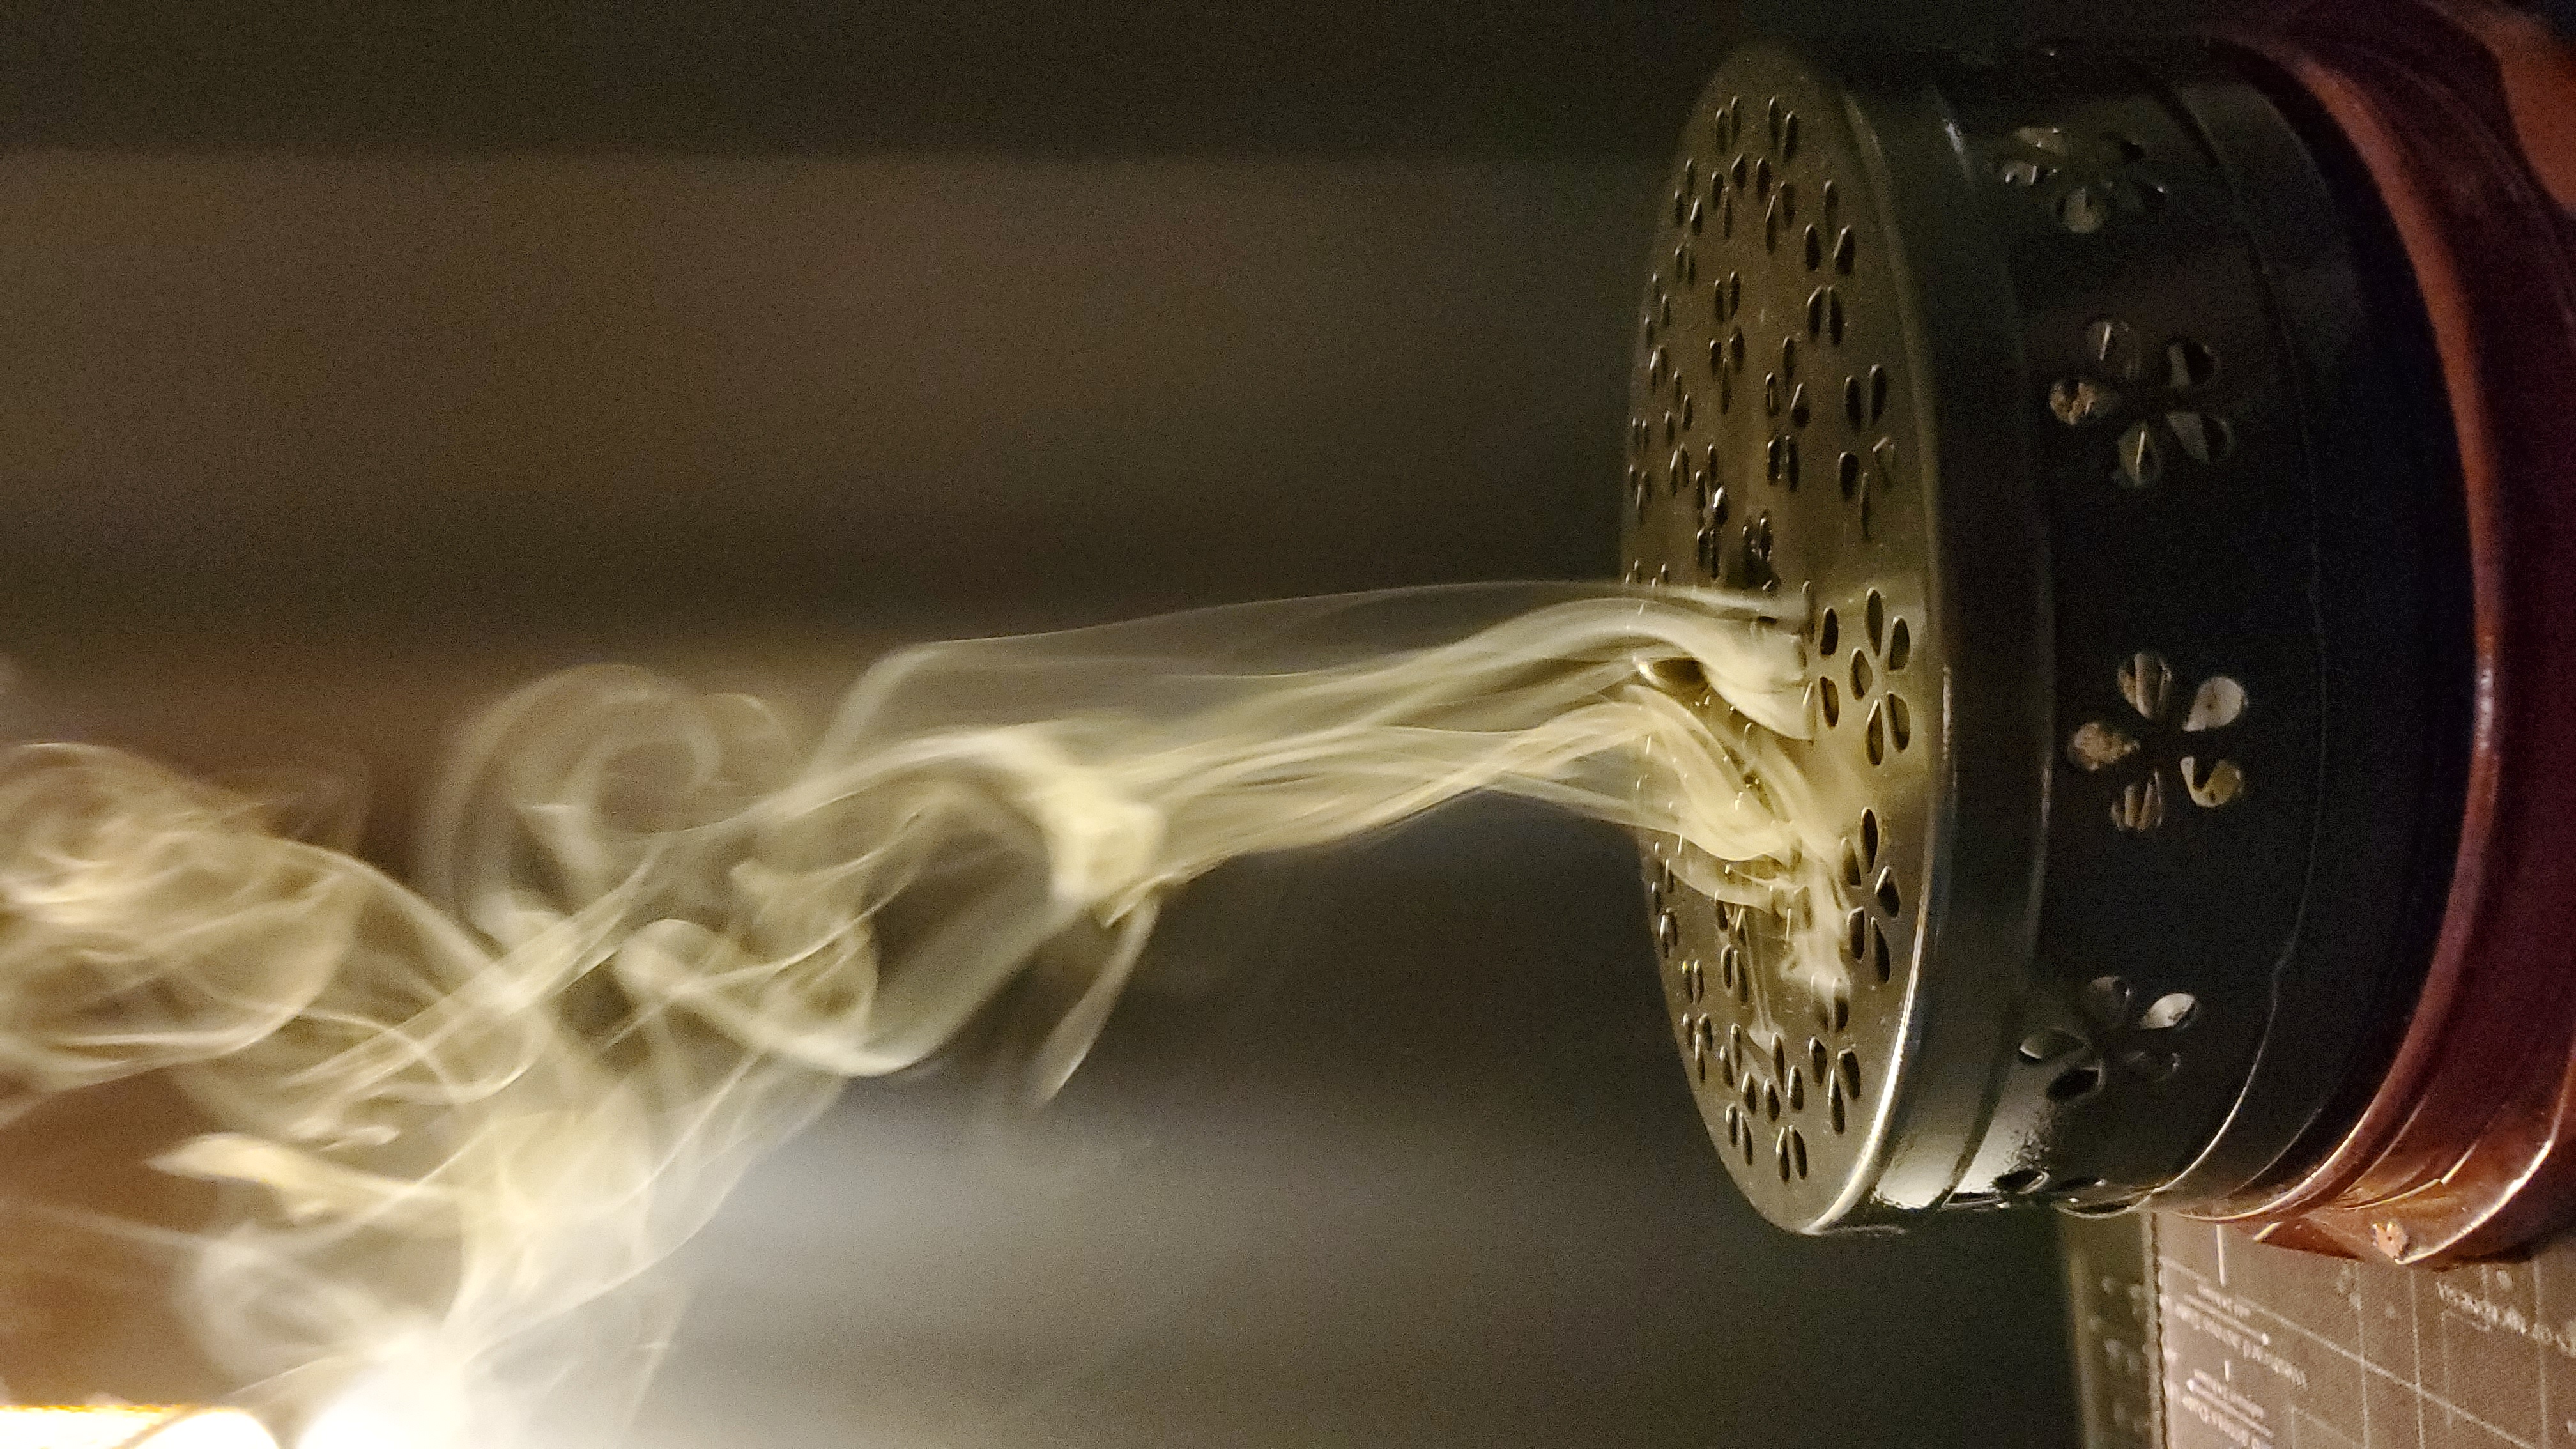
smoke, water, glass